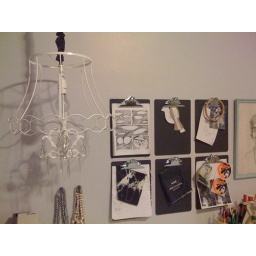
new desk light in the bedroom